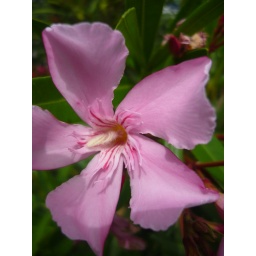
in a public flower bed around a roundabaout